Moscow Central Circle

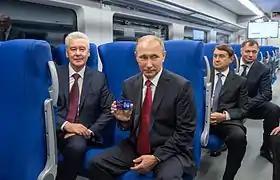
Mayor of Moscow Sergey Sobyanin and President Vladimir Putin on the opening day of the MCC.

The line opened on 10 September 2016 in the presence of President Vladimir Putin and Moscow Mayor Sergey Sobyanin. The line was free to ride for the first month of operation. By the end of 2016, the daily ridership on the Central Circle Line was expected to reach 400,000 and by 2025, the ring railway is expected to carry up to 300 million passengers annually.